Matucana District

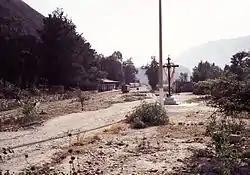
Railroad station near Matucana, Peru,

Matucana District is one of thirty-two districts of the Huarochirí Province in Peru.